Albert Joseph Moore

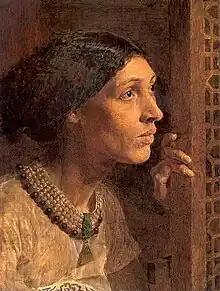
"The Mother of Sisera looked out a Window"

His early works shows the influence of Ruskin. In 1859 he was in France with the architect William Eden Nesfield. In 1861, he made a new venture with two sacred subjects, "The Mother of Sisera looked out of a Window" (Tullie House Museum and Art Gallery, Carlisle) and "Elijah running to Jezreel before Ahab's Chariot" (Private collection, Canada). Meanwhile, Moore had given signs of the remarkable skill which he afterwards displayed as a decorative artist. The 1860s saw Moore designing tiles, wallpaper and stained glass for Morris, Marshall, Faulkner and Co., and working as an ecclesiastic and domestic mural painter. During this period his works began to take on a markedly neo-classical character, Moore making an extensive study of antique sculpture, particularly the Elgin marbles in the British Museum. His concern for decorative, color harmonies became apparent in his paintings of the mid-1860s onwards. His works, typically single female figures with formalized proportions, neo-classical drapery and floral accessories, established a major strand of the Aesthetic Movement.